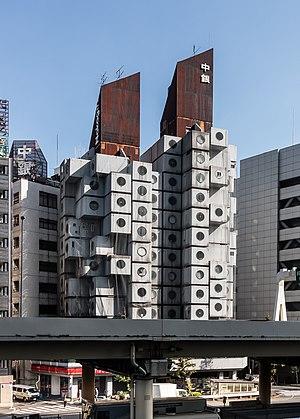
Le Mouvement métaboliste est un mouvement d'architecture originaire du Japon de l'après-guerre, qui met en rapport les megastructures avec les principes biologiques de la croissance. Ses fondements théoriques sont premièrement exposées au cours du CIAM de 1959 et puis testées par les étudiants de Kenzo Tange au MIT.